Magnús Þórhallsson

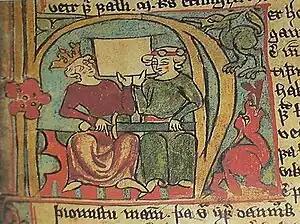
An illustrated initial from "Flateyjarbók" showing Magnús Þórhallsson's work.

Magnús Þórhallsson was an Icelandic priest who was one of two scribes (the other being Jón Þórðarson) who wrote the manuscript Flateyjarbók for knight and lawspeaker, Jón Hákonarson. Magnús was responsible for the second part of the manuscript after Jón Þórðarson left Iceland for Norway in the spring of 1388. Magnús also added three leaves to the front of the codex and rubricated and illuminated the entire manuscript. Ólafur Halldórsson has described his work as "among the most beautiful in medieval Icelandic manuscripts."